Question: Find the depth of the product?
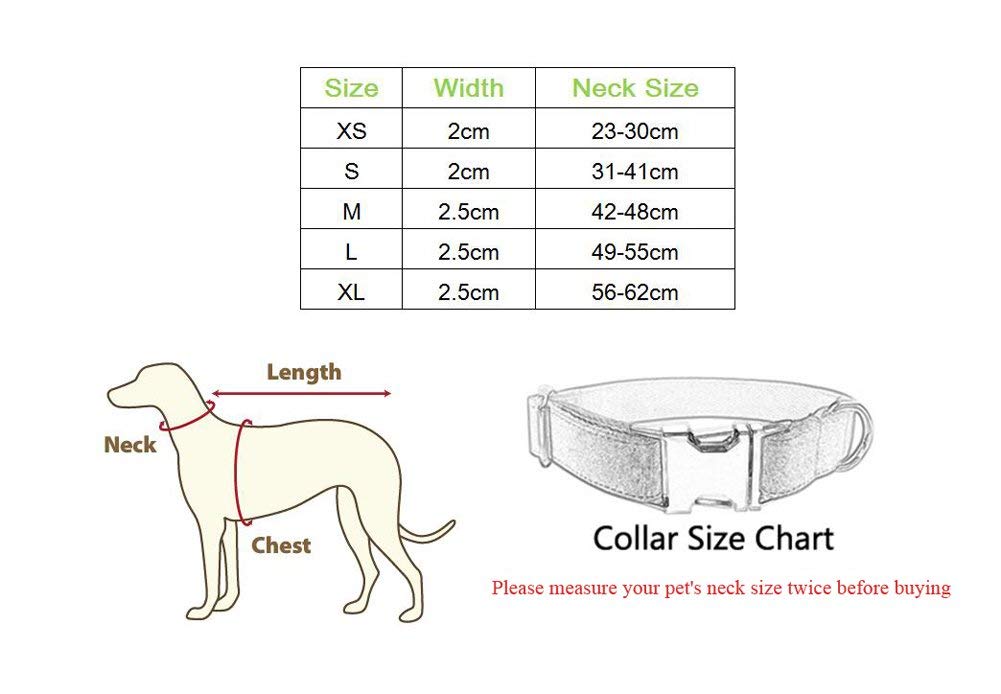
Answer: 56.0 centimetre